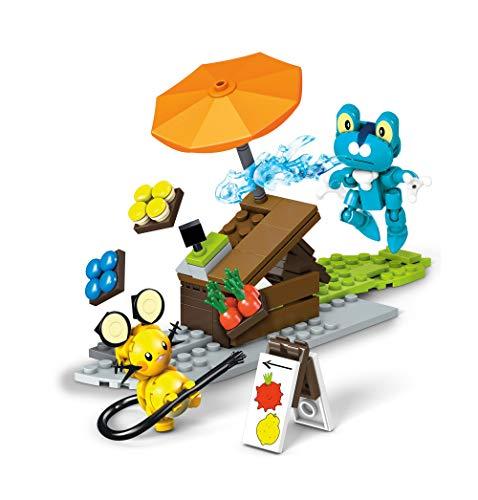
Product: Mega Construx Pokemon Froakie Vs. Dedenne
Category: Toys & Games | Building Toys | Building Sets
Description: Display with other Pokémon construction sets from Mega Construx.
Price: $14.99
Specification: ProductDimensions:5x5x5inches|ItemWeight:5.6ounces|ShippingWeight:5.6ounces(Viewshippingratesandpolicies)|ASIN:B07MZFGGQJ|Itemmodelnumber:GFV78|Manufacturerrecommendedage:6-10years